Lockheed XH-51

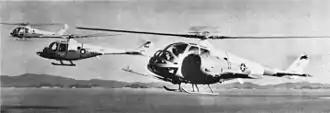
The three XH-51s in flight.

Two four-seat, three-bladed XH-51As were ordered and built for the program. Powered by the Pratt & Whitney Canada PT6B-9 turboshaft engine, XH-51A (serial number 61-51262) first flew on 2 November 1962. As flight testing progressed, the original three-bladed, rigid rotor system demonstrated instability at higher speed ranges. Lockheed engineers solved the problem by modifying the aircraft with a four-bladed rotor system. In 1963, the Army's Technology Research and Evaluation Command (TRECOM) contracted with Lockheed to modify one of the XH-51 aircraft into a compound helicopter.